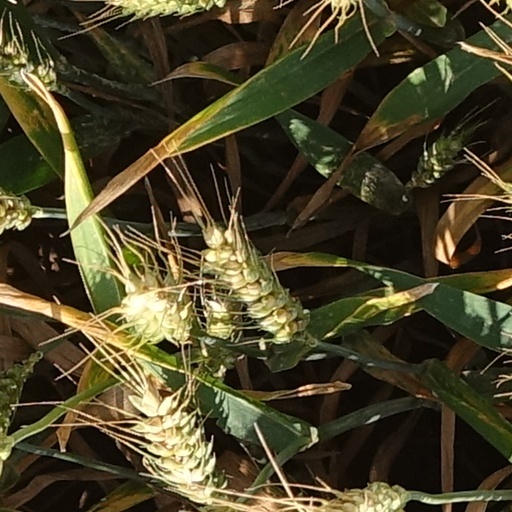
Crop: wheat